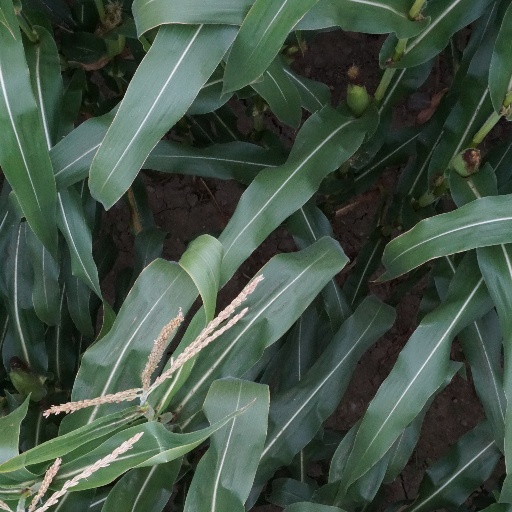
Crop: maize; corn